Nestor Lakoba

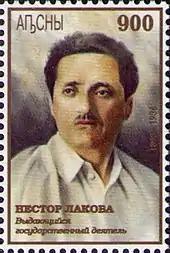
Postal stamp showing a profile of a man

As Lakoba was popular in Abkhazia and well-liked by Stalin, it was difficult for Beria to have him removed. Instead, on 26 December 1936 Beria summoned Lakoba to the Party headquarters in Tbilisi, ostensibly to explain his recent interactions with Stalin. Beria had Lakoba over for dinner the next day, where he was served fried trout, a favorite of Lakoba's and a glass of poisoned wine. They attended the opera after the dinner, watching the play "Mzetchabuki" ("Sun-boy" in Georgian). During the performance Lakoba showed the first signs of his poisoning and returned to his hotel room, where he died early the next morning. Officially, Lakoba was said to have died of a heart attack, though a previous medical examination in Moscow had shown he had arteriosclerosis (thickening of the arteries), cardiosclerosis (thickening of the heart), and erysipelas (skin inflammation) in the left auricle that had led to his hearing loss. His body was returned to Sukhumi, though notably all the internal organs (which could have helped identify the cause of death), were removed.